Budapest Stock Exchange

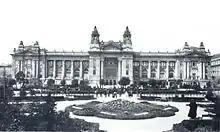
Budapest Stock Exchange's Liberty Square building in 1905

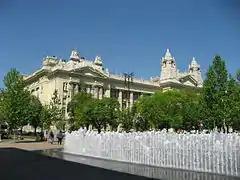
Budapest Stock Exchange's ex Liberty Square building in 2017

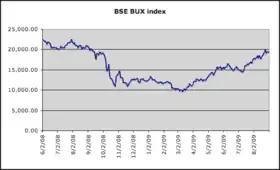
The performance of the BUX index during the 2008 crisis

The Hungarian Stock Exchange, the ancestor of today's Budapest Stock Exchange (BSE) started its operation on 18 January 1864 in Pest on the banks of the Danube, in a building of the Lloyd Insurance Company. The committee in charge of setting up the exchange was led by Frigyes Kochmeister, who was also elected as the first chairman of the exchange (1864–1900). When the exchange was launched in 1864, there were 17 equities, one debenture, 11 foreign currencies and 9 bills of exchange listed. After a few years of slow growth, 1872 saw the first significant market boom, when the Minister of Trade approved the articles of incorporation of 15 industrial and 550 financial companies whose shares were then listed on the exchange. The BSCE moved into a new building in 1873 and until 1905 continued its operations in a building on the corner of Wurm Street (now Szende Pál Street). In 1905 it relocated to the Exchange Palace on Liberty Square.